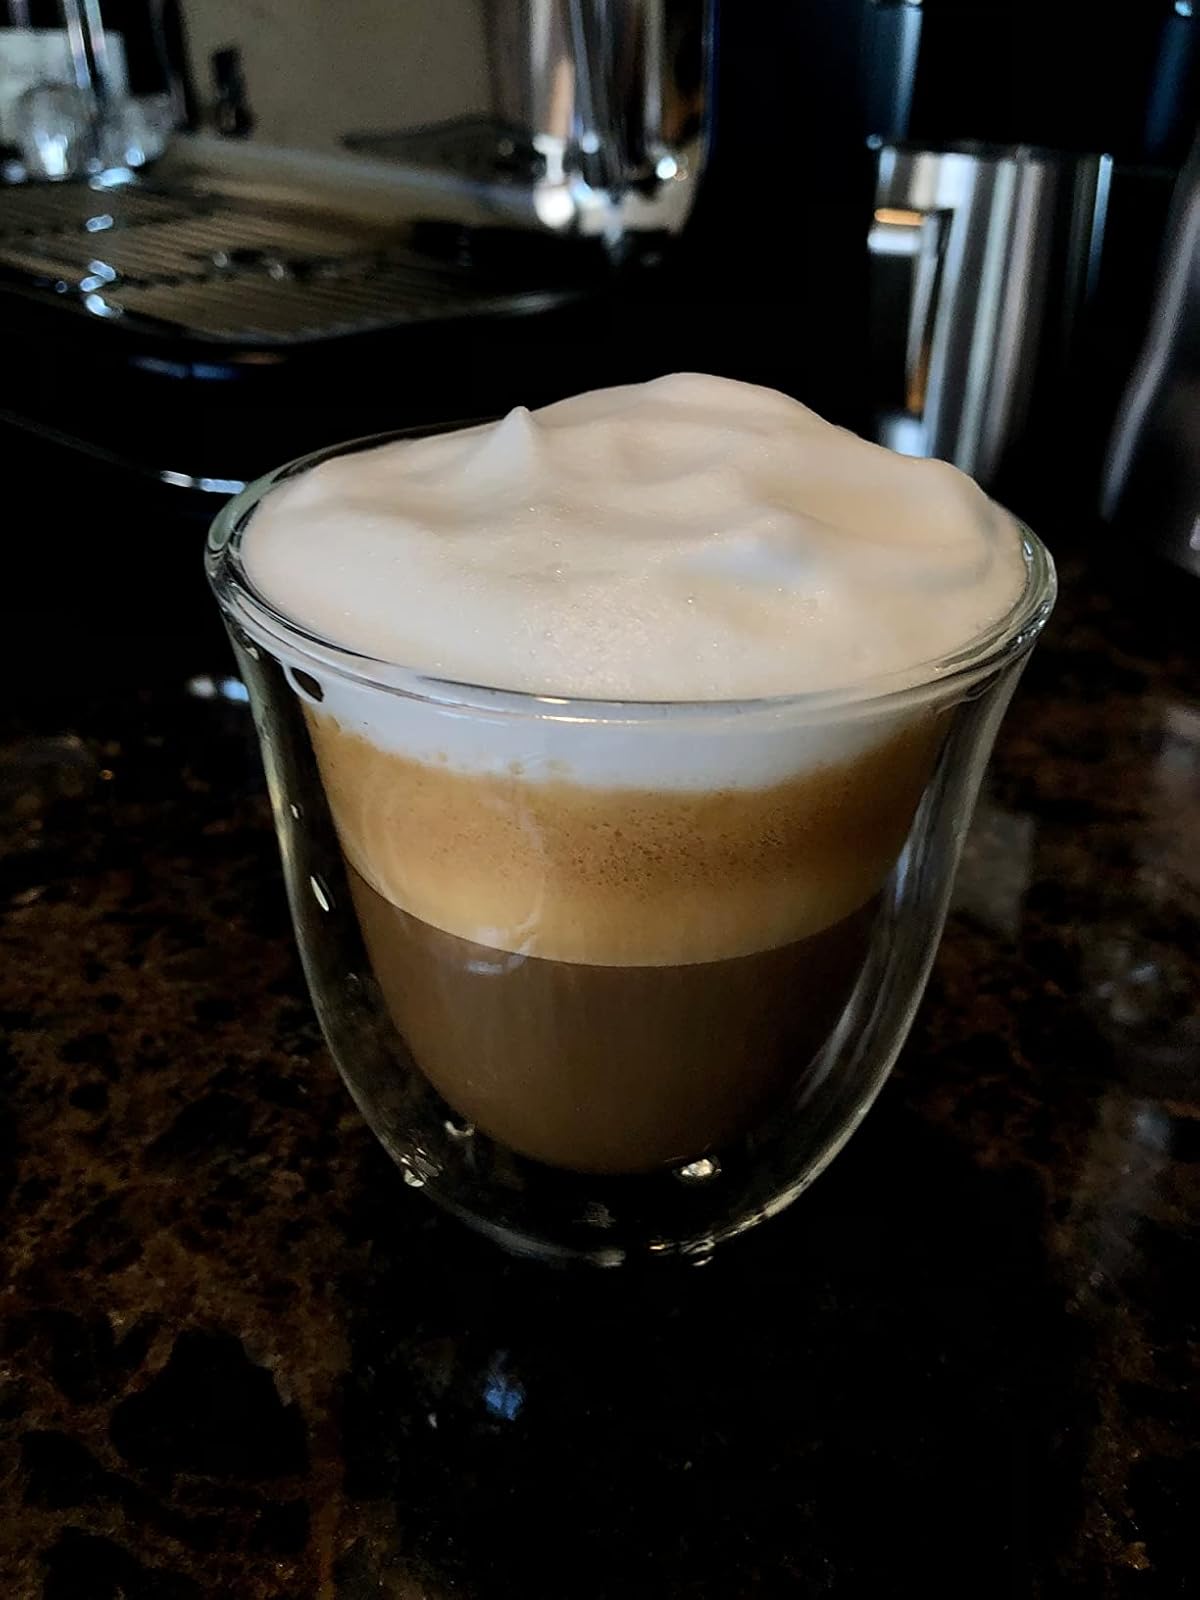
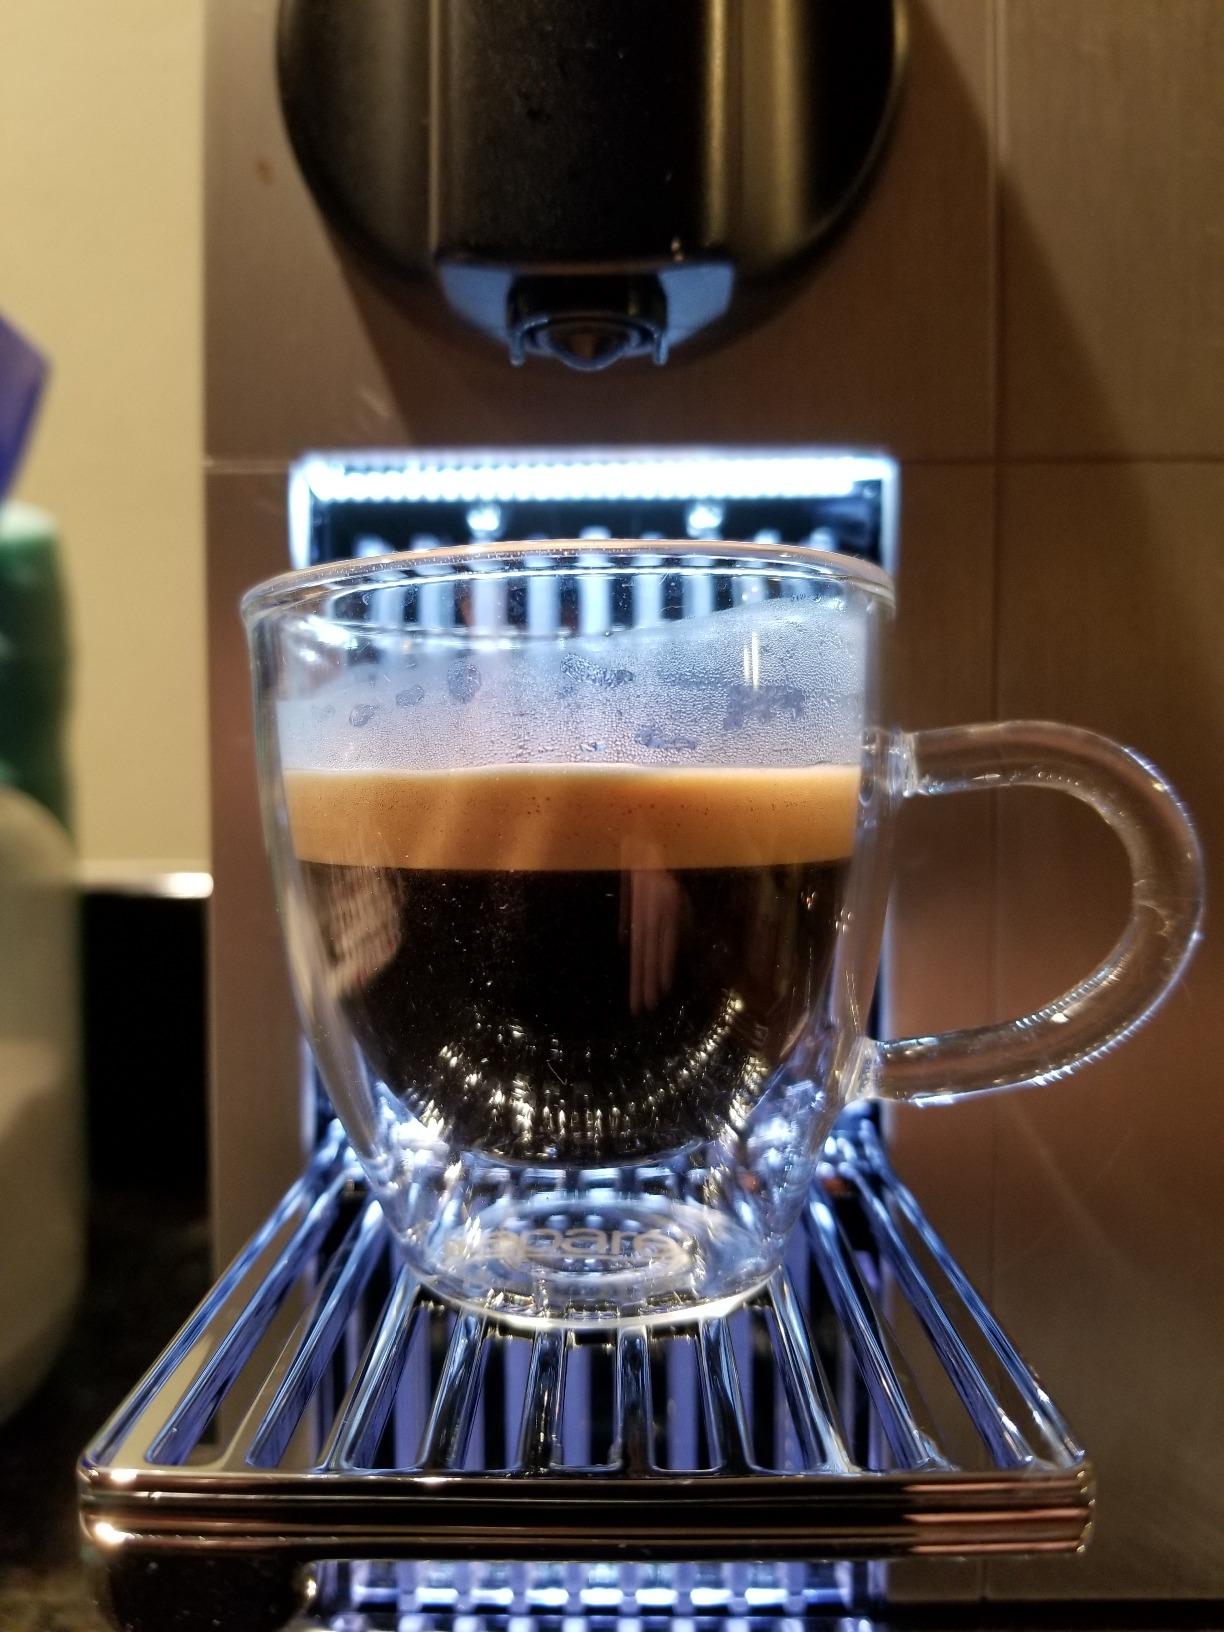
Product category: items_mug
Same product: no